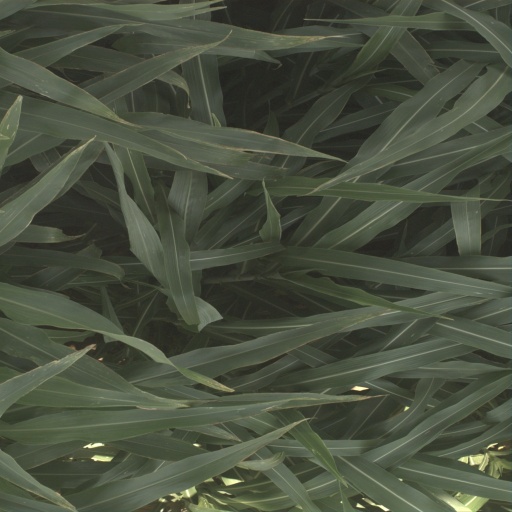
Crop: sorghum